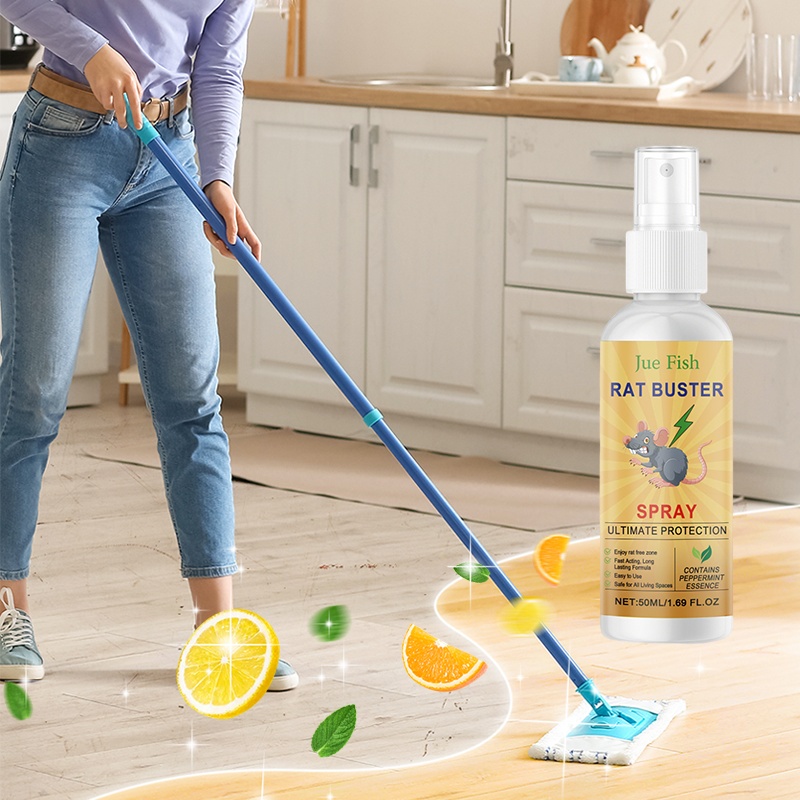
Peppermint Oil Rodent Repellent Spray
ARE YOU FACING THESE PROBLEMS? FEATURES EFFECTIVE REPELLENT AGAINST MICE, RATS, AND RODENTS: Our formula works efficiently to repel mice, rats, and other rodents, keeping your home, vehicle, and outdoor areas free from unwanted pests without using harsh chemicals. LONG-LASTING PROTECTION WITH JUST ONE APPLICATION: Formulated to provide continuous, long-lasting protection, this rodent repellent spray creates an invisible shield that keeps pests at bay for weeks, saving you time and effort. SAFE AND ECO-FRIENDLY FORMULA: Harness the power of rosemary, lavender, and peppermint oils in this eco-friendly rodent repellent spray. Safe for your family, pets, and the environment with no harmful chemicals or toxic ingredients. EASY APPLICATION FOR MAXIMUM CONVENIENCE: Simply shake and spray around key areas such as entry points, cracks, corners, and nesting spots. The easy-to-use design ensures a quick and efficient application with minimal effort. VERSATILE AND IDEAL FOR MULTIPLE LOCATIONS: Perfect for use in a variety of areas including homes, garages, basements, attics, vehicles, sheds, and outdoor spaces. SPEC Volume: 50ml Shelf Life: 3 Years Package Include: 1* Peppermint Oil Rodent Repellent Spray NOTES For optimal effectiveness, reapply every 2-4 weeks or after cleaning treated areas. In case of contact, rinse eyes thoroughly with water. Keep out of reach of children and pets when not in use.
Category: Home & Garden > Household Supplies > Pest Control > Repellents > Animal & Pet Repellents